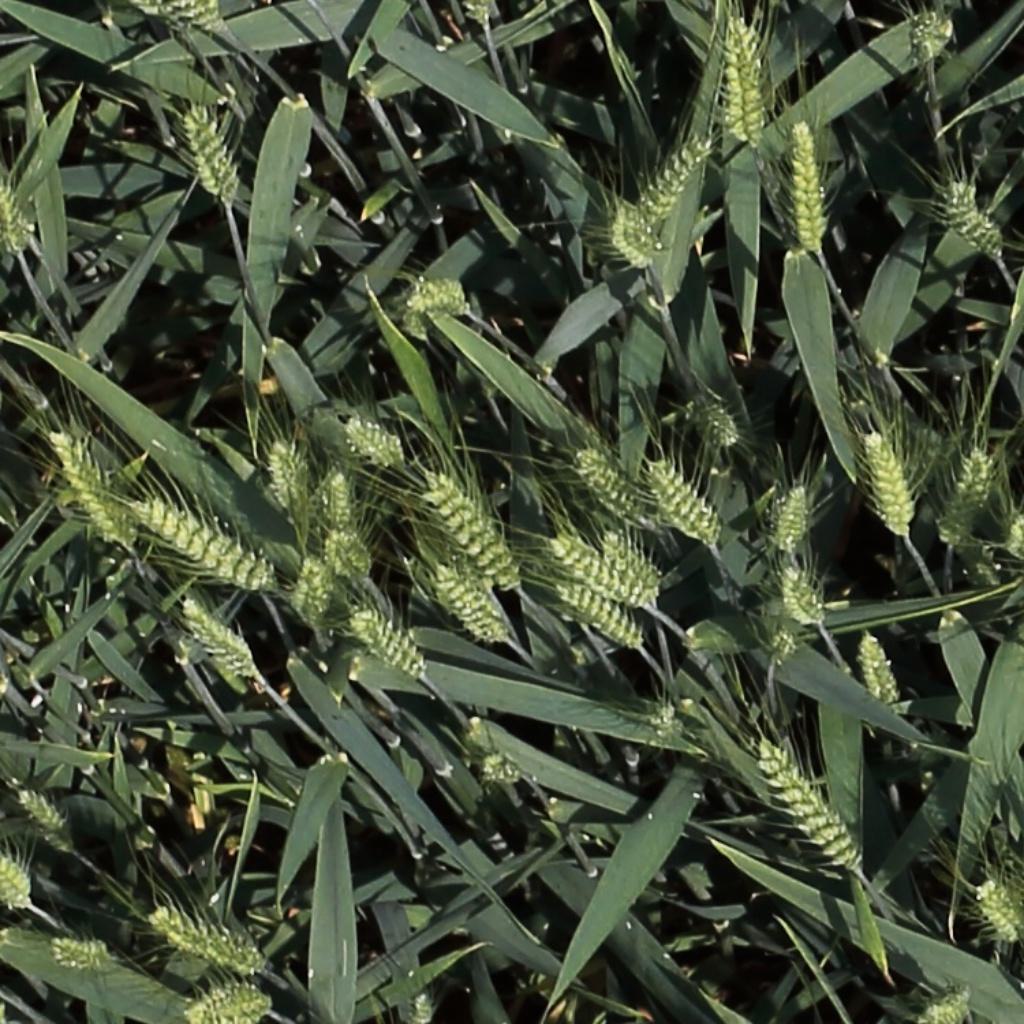
Country: Switzerland
Location: Usask
Wheat development stage: Filling